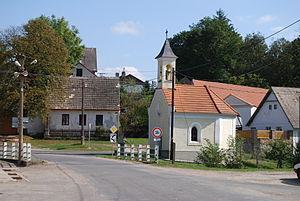
Škvořetice est une commune du district de Strakonice, dans la région de Bohême-du-Sud, en République tchèque. Sa population s'élevait à 316 habitants en 2017.